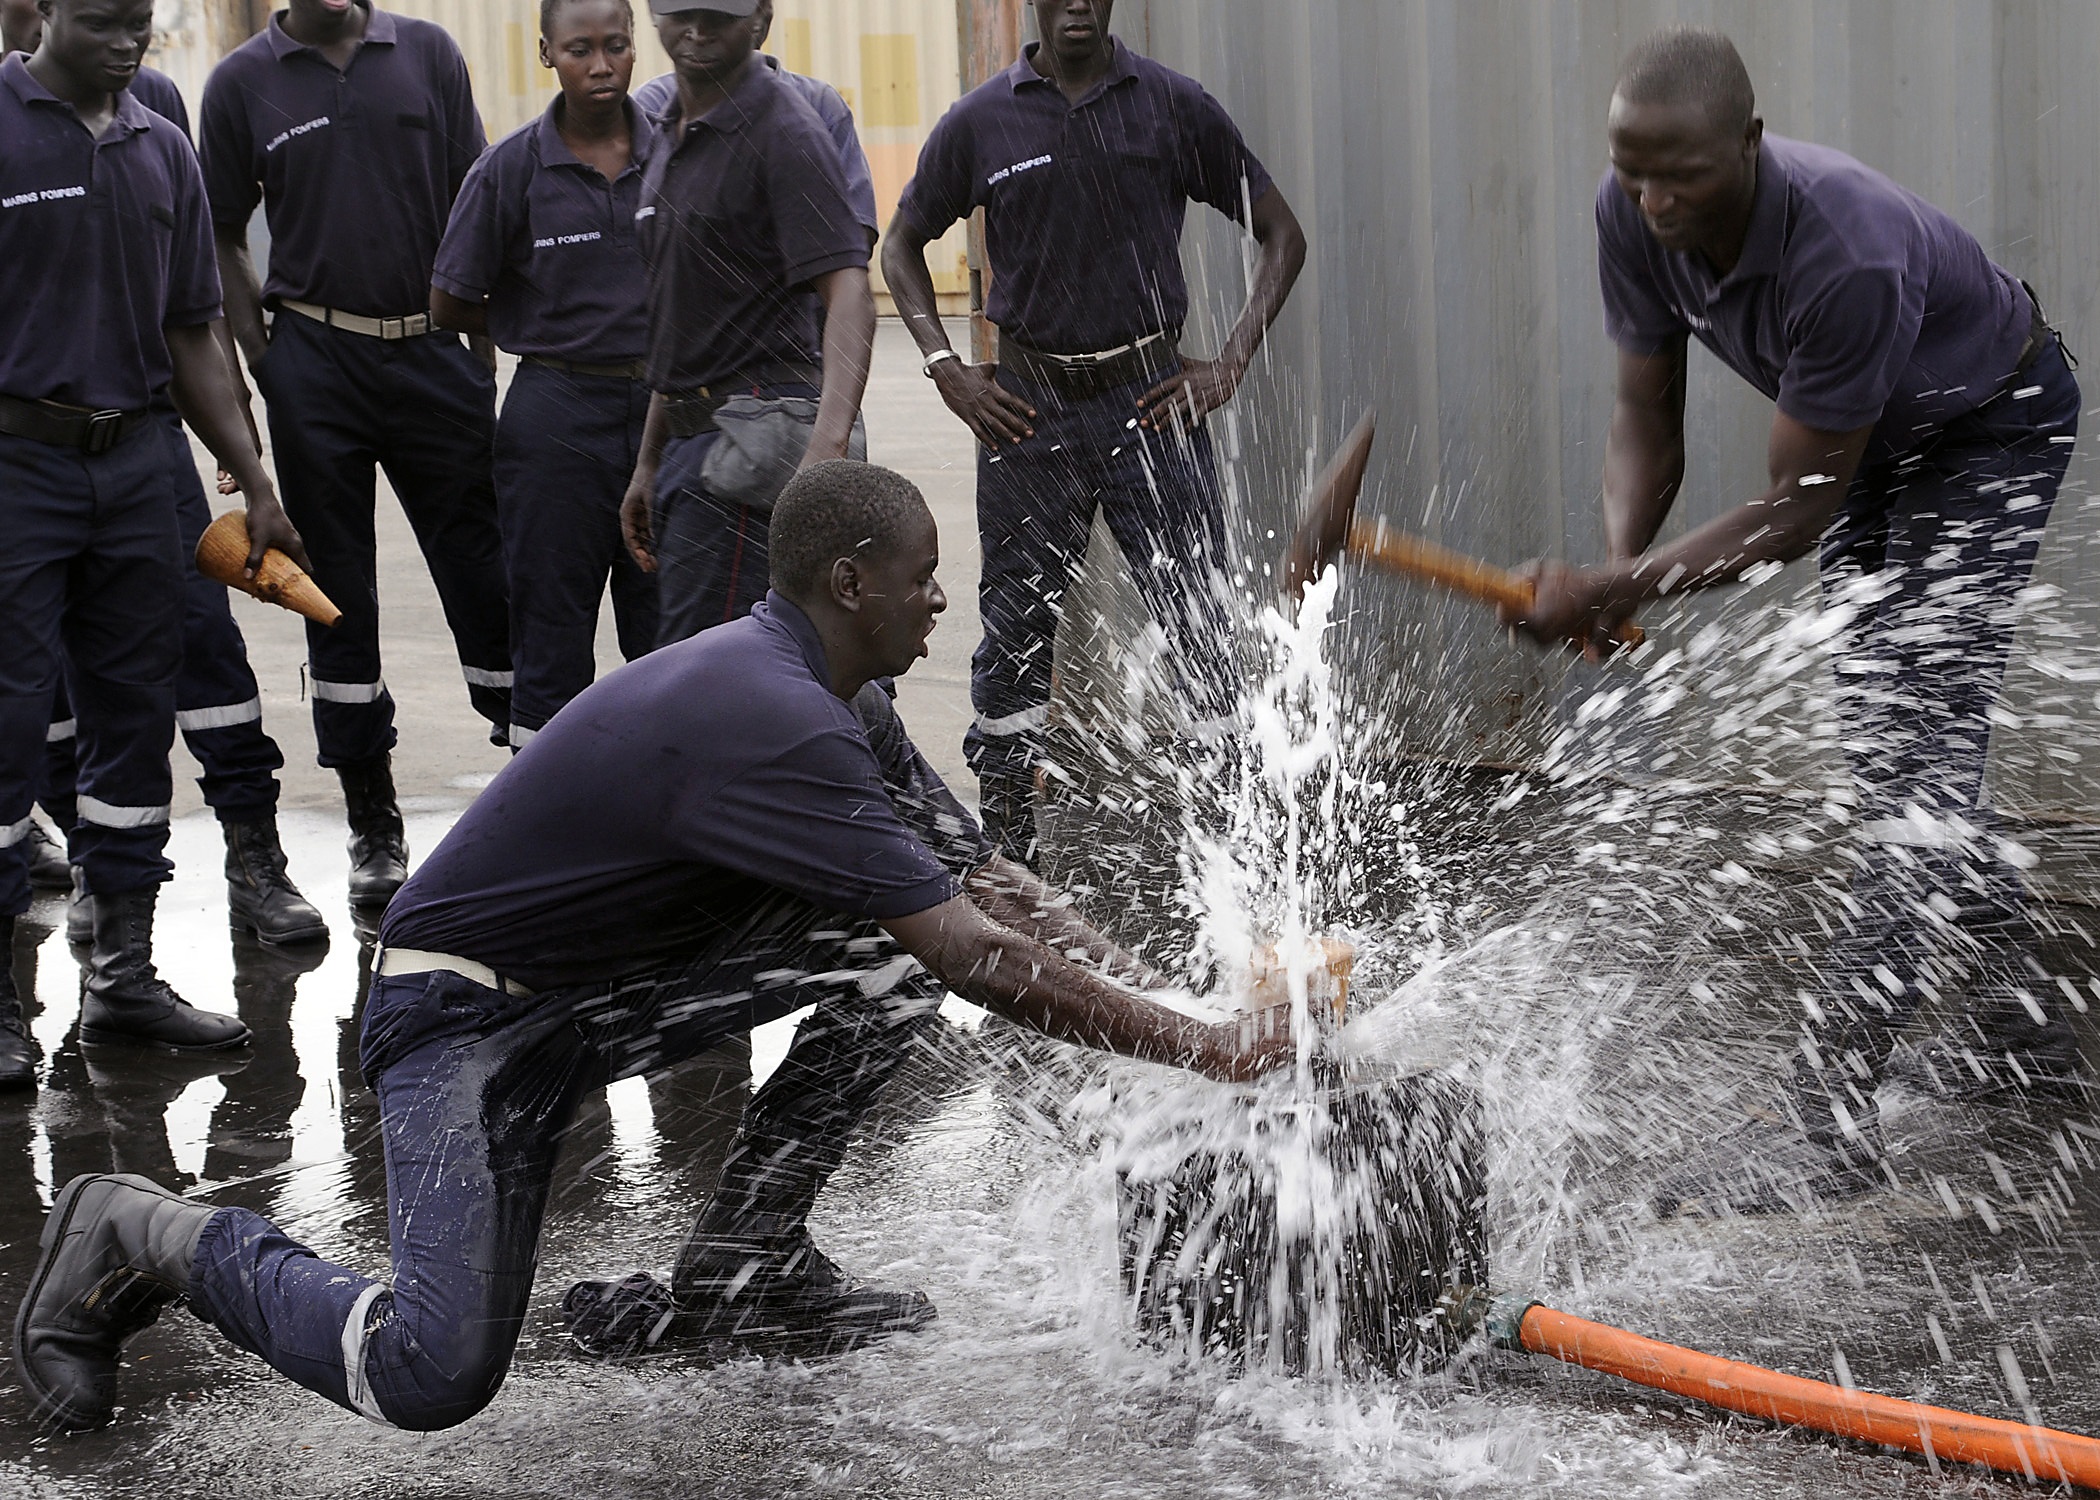
water, recreation, equipment, training, exercise, drill, fun, fire department, fountain, hose, water feature, emergency, firefighters, dakar, damage control, water resources, stopping leak, plugging hole, marine terminal